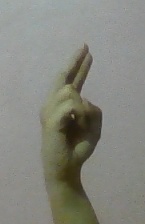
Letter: zay